Ricola

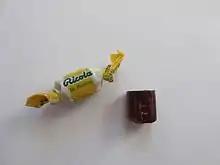
Ricola herbal cough drop

While the active ingredient in most Ricola products is menthol, an important part of Ricola products is the herb mixture. The following herbs are noted as being part of Ricola's classic blend of 13 herbs: